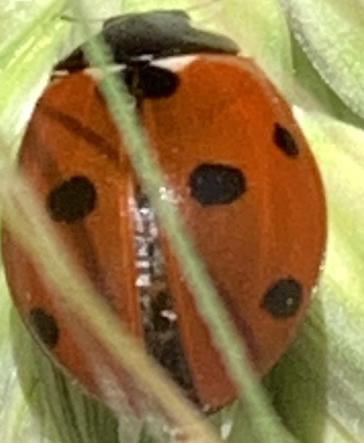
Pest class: predators